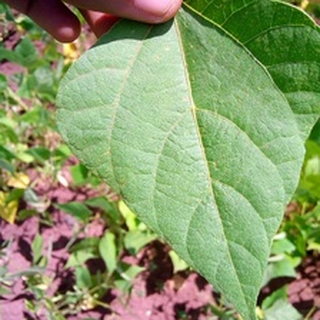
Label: healthy_bean